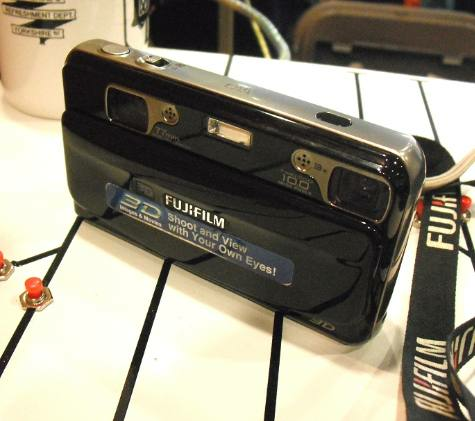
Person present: No